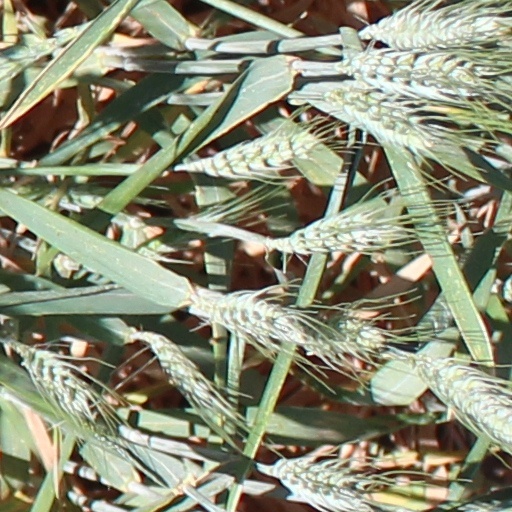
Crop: wheat